David Tuthill Farmstead

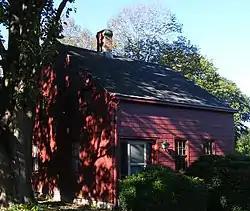
David Tuthill Residence, October 2008

David Tuthill Farmstead is a historic farm complex located at Cutchogue in Suffolk County, New York. It includes the main house, a one-story wash house, a privy, a one-story shop, a one-story garage, and a large barn with attached water tower. The original one story 1798 farmhouse has a five bay, center entrance, center chimney plan. Attached to the original farmhouse is a two-story wing built about 1880.